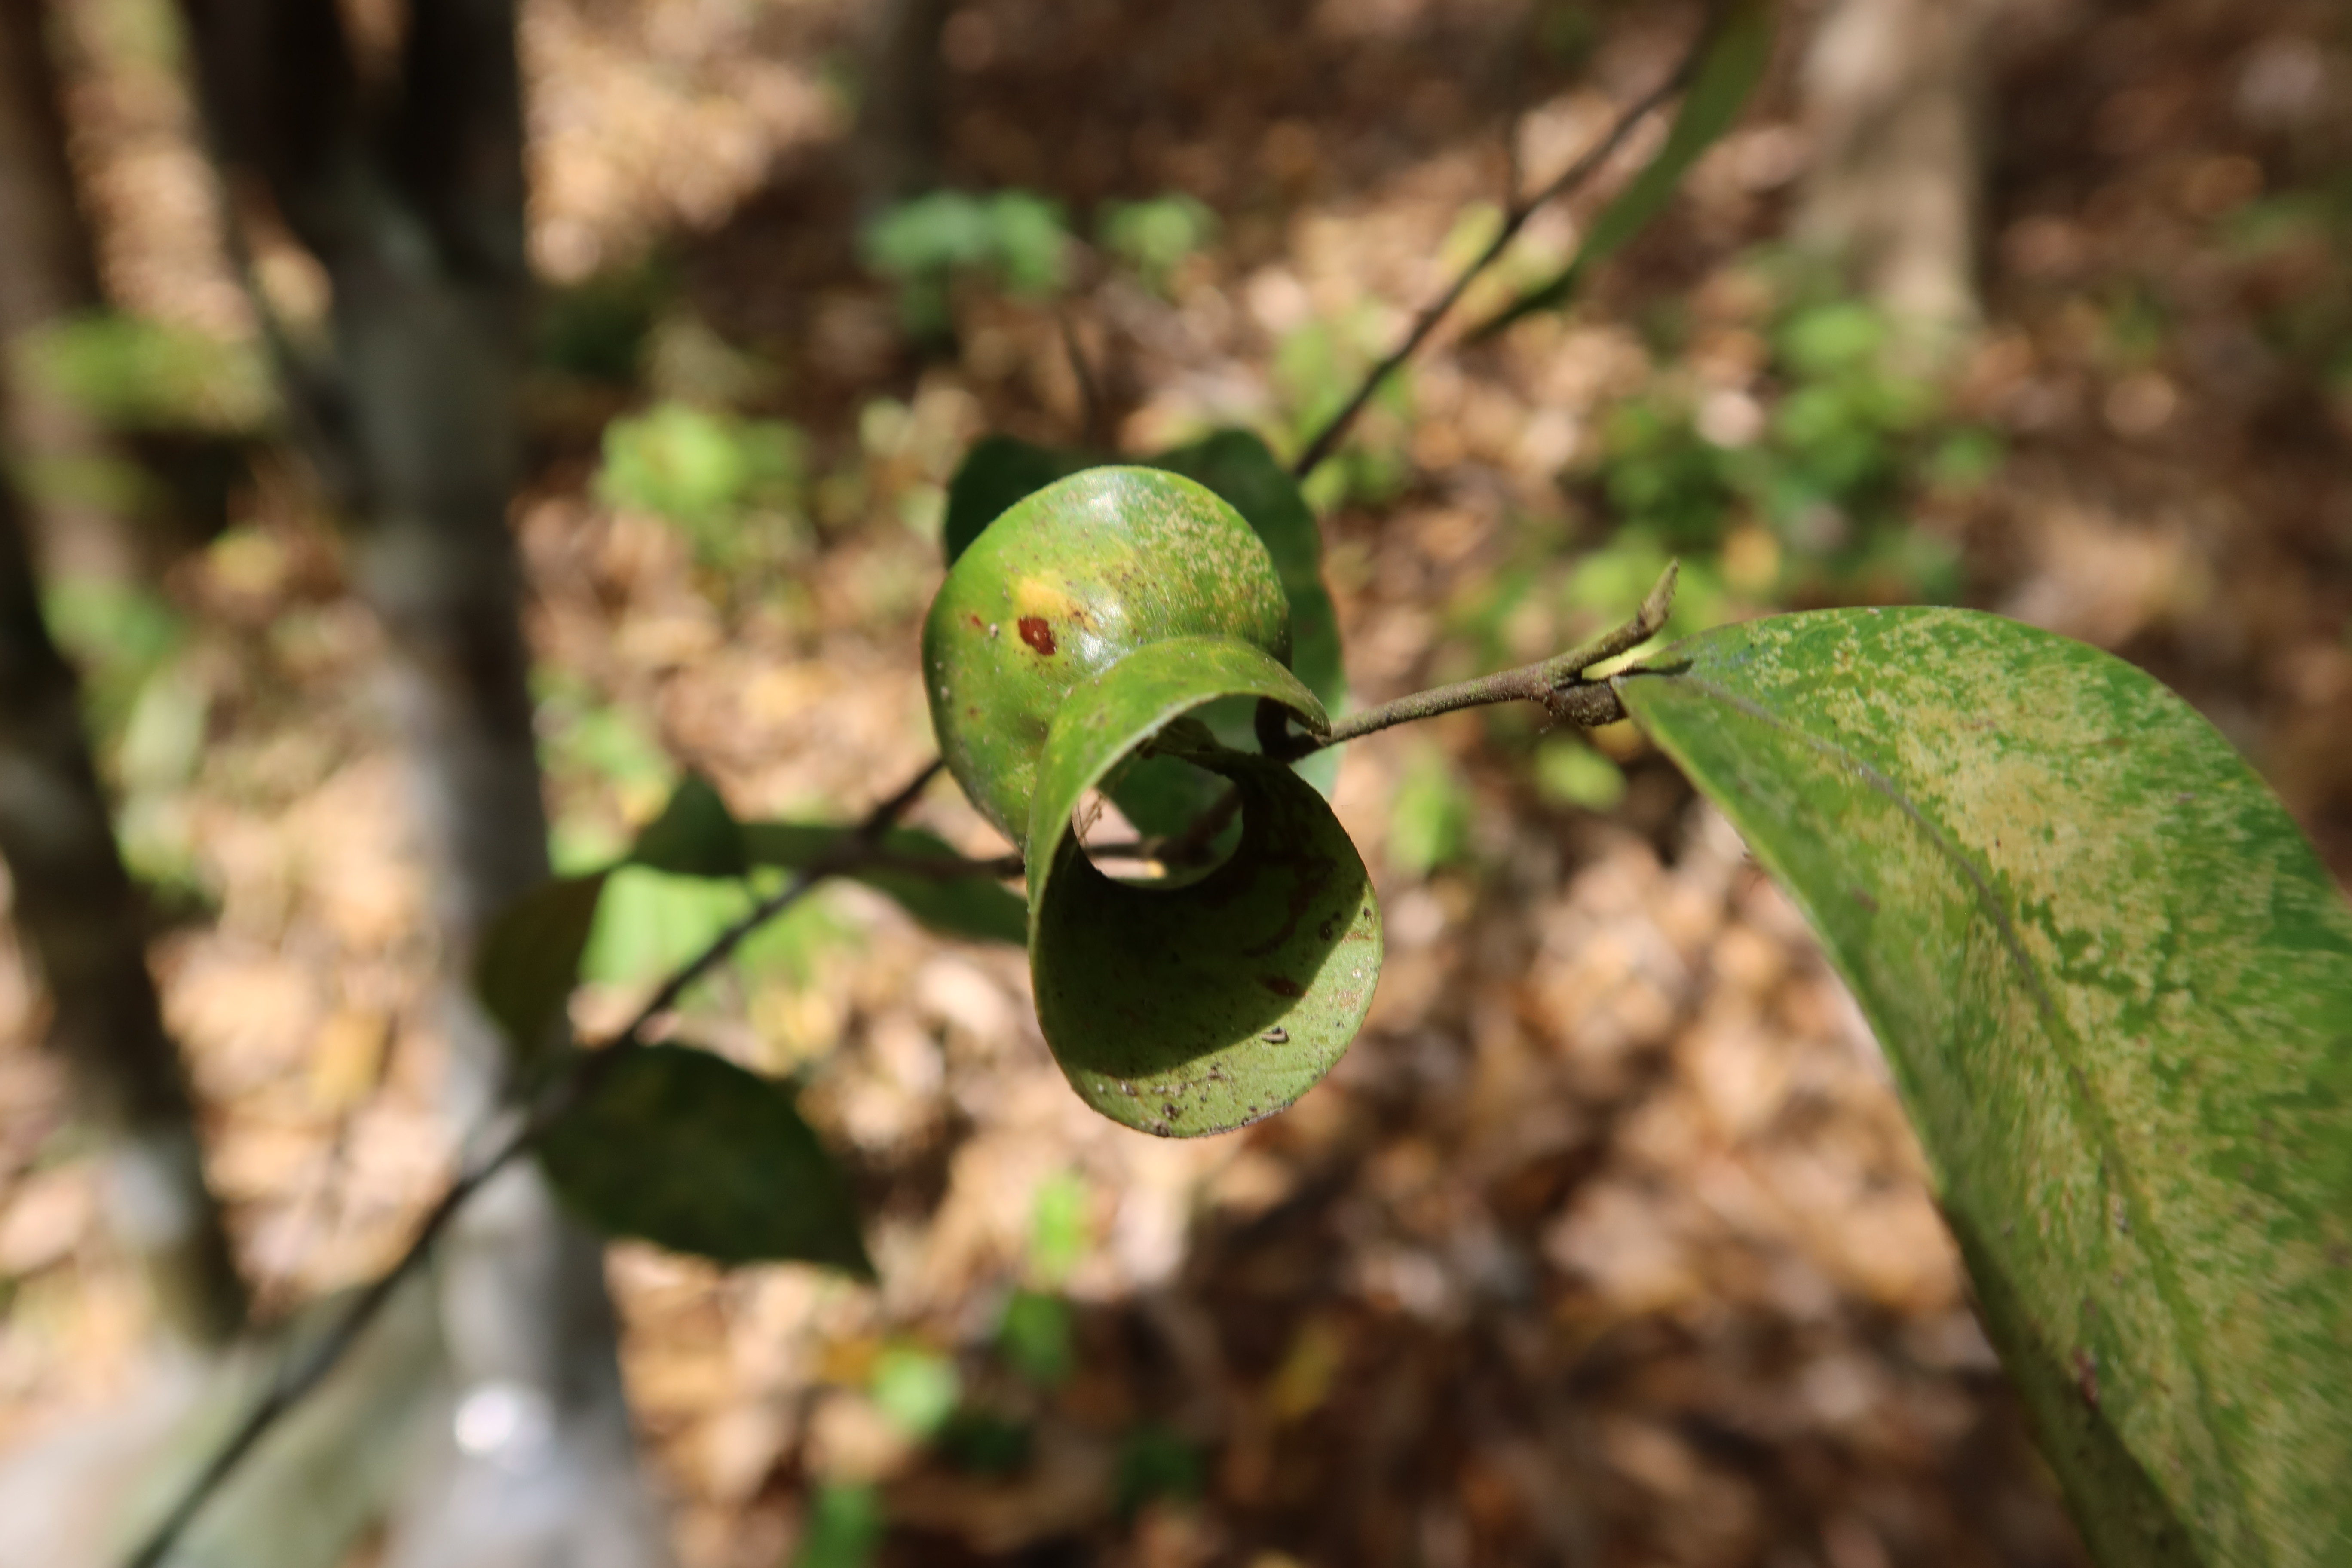
Label: Downy mildew